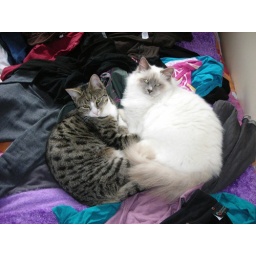
Possum and Floofy covering my bed and clothes in hair